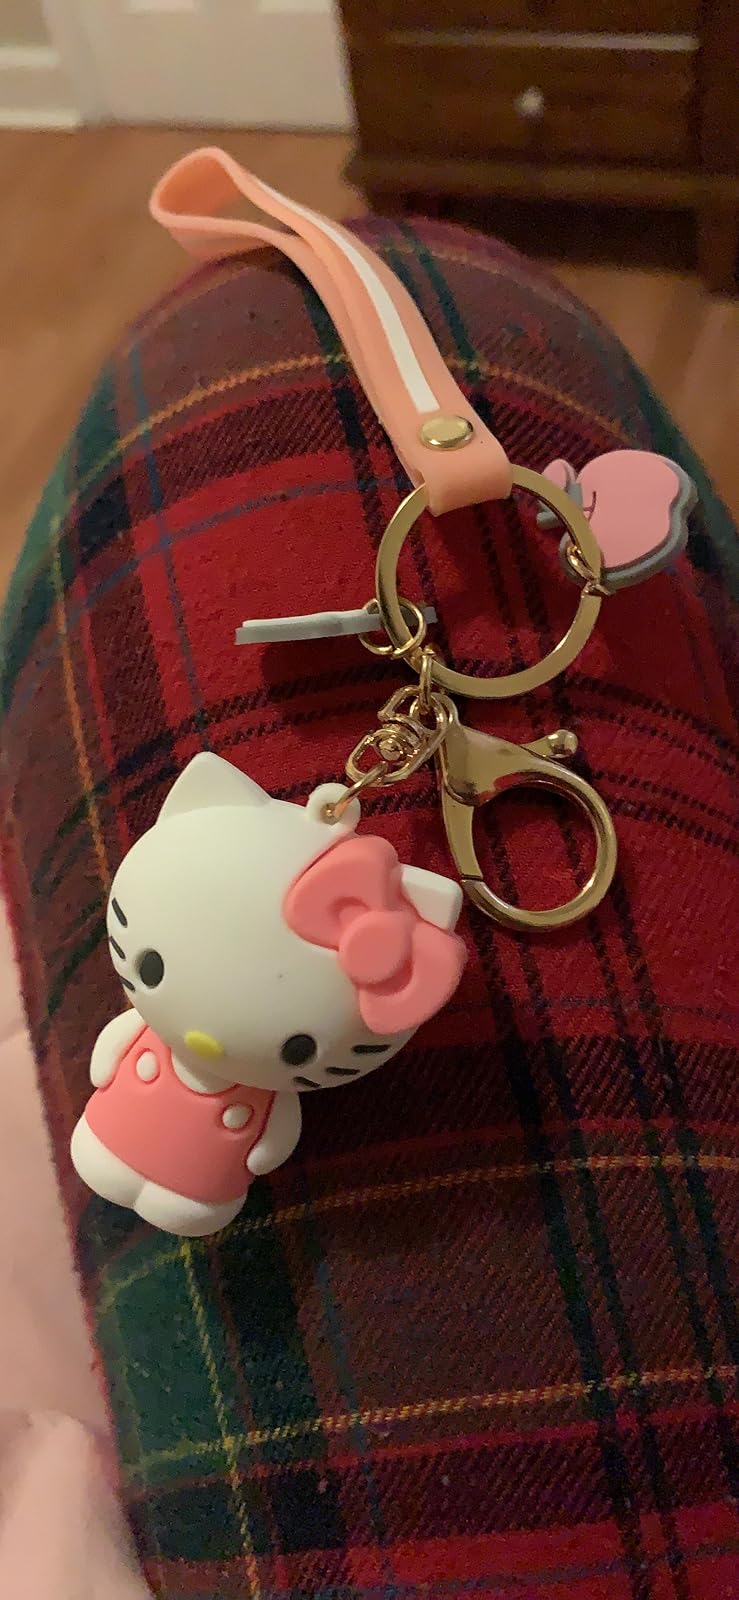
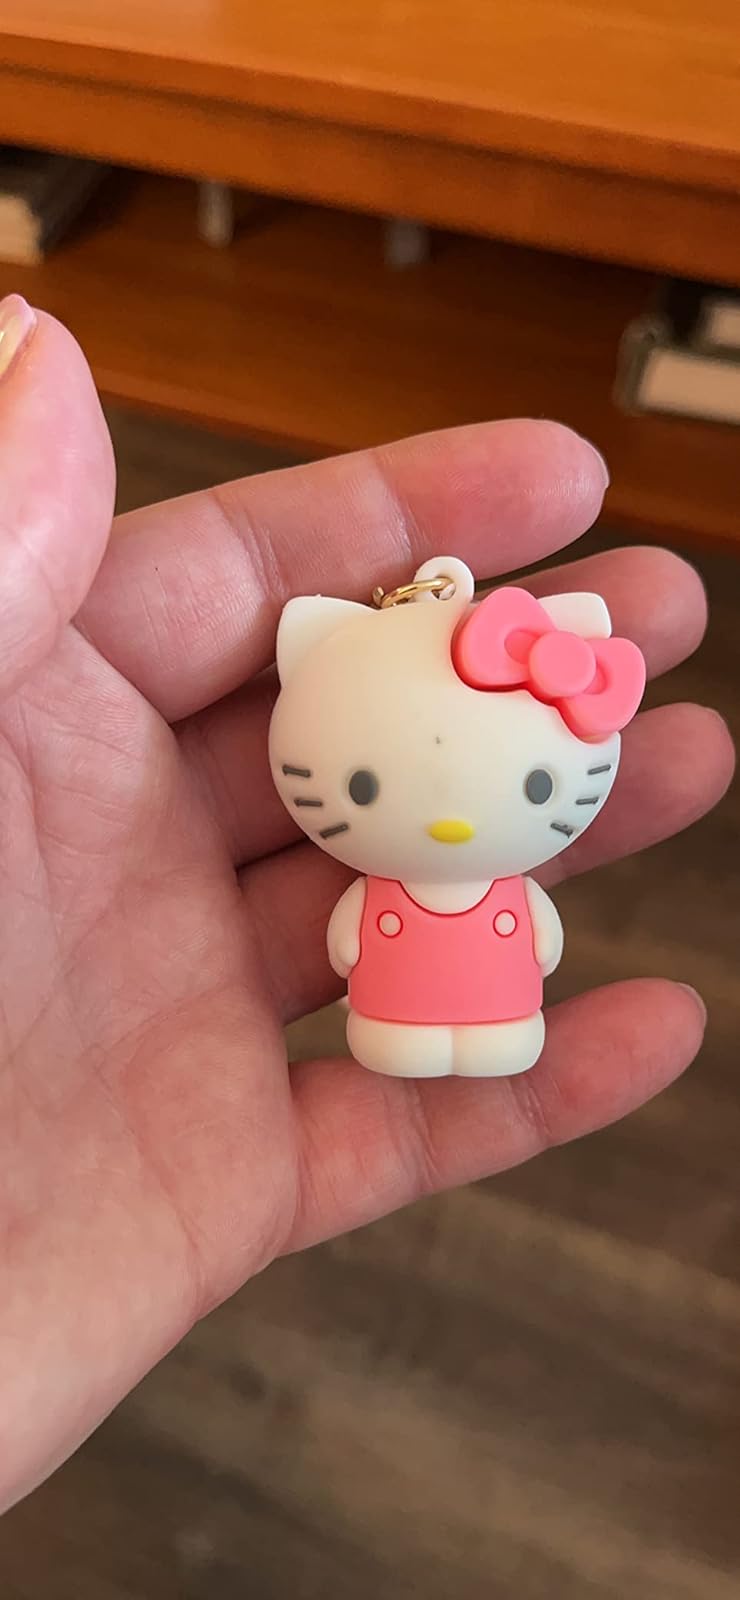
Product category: accessories_keychain
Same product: yes